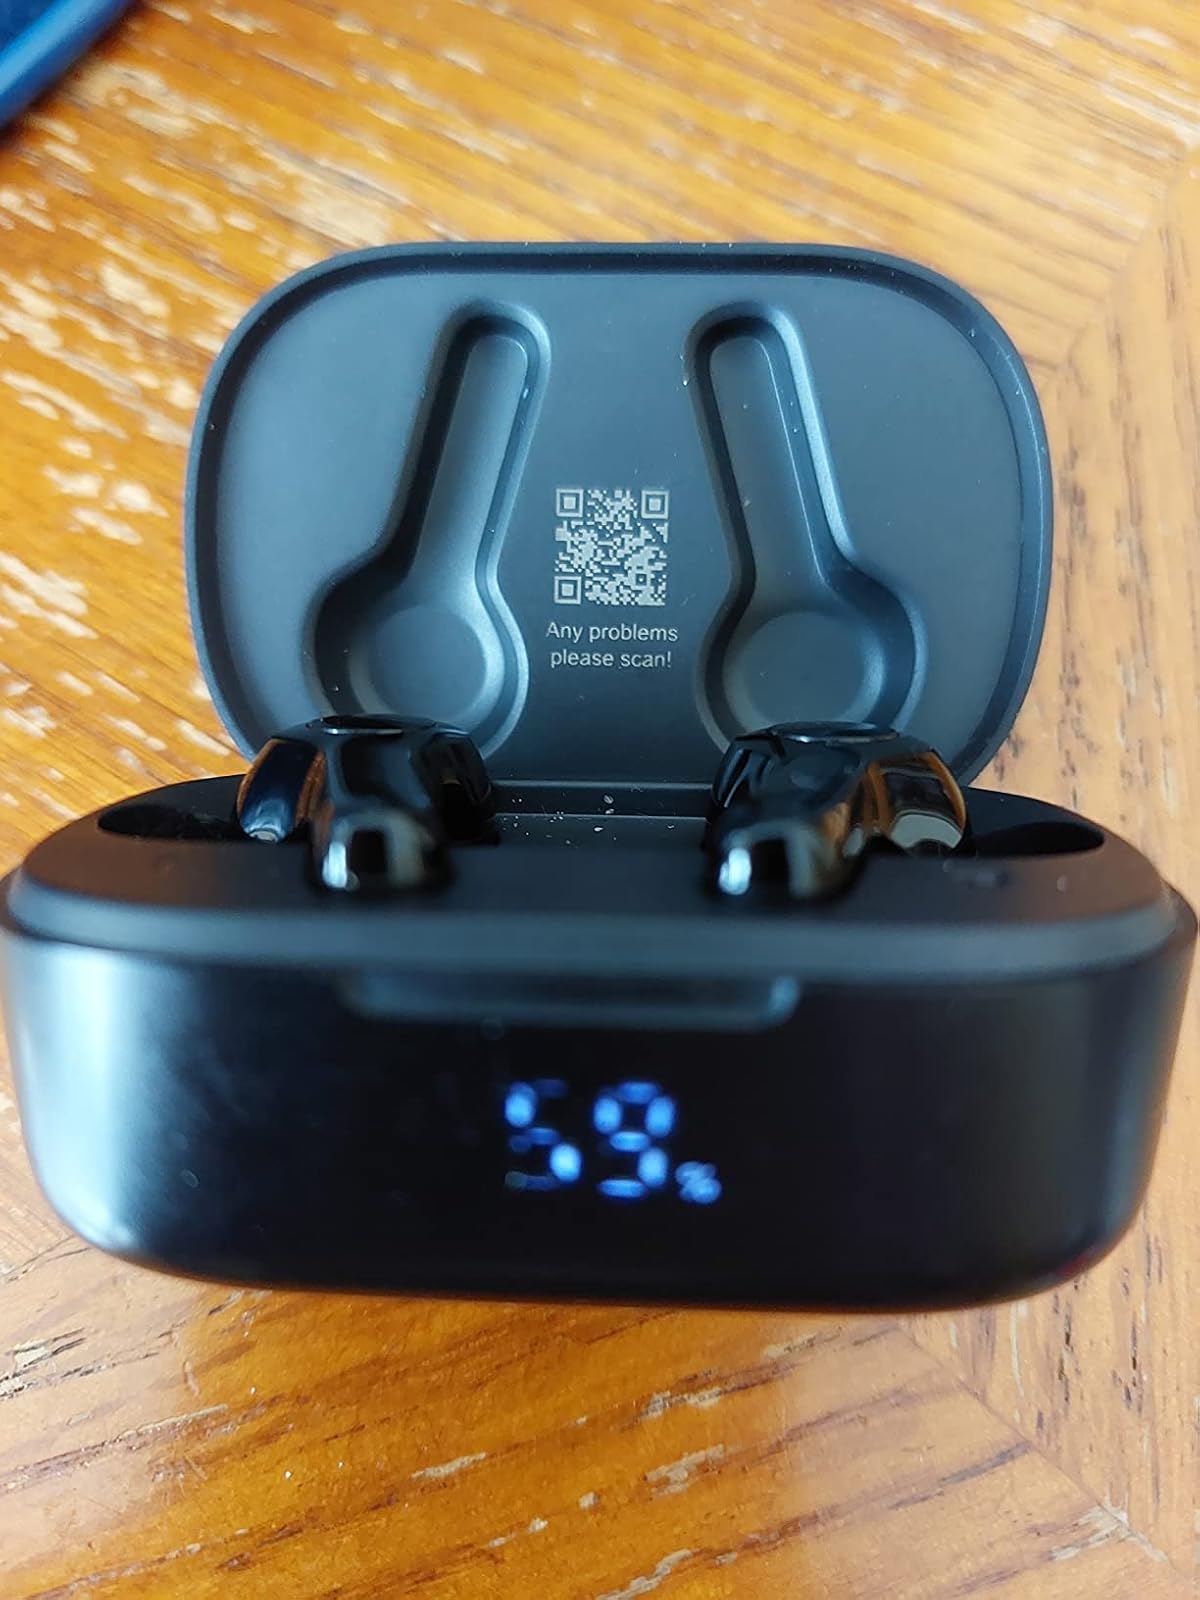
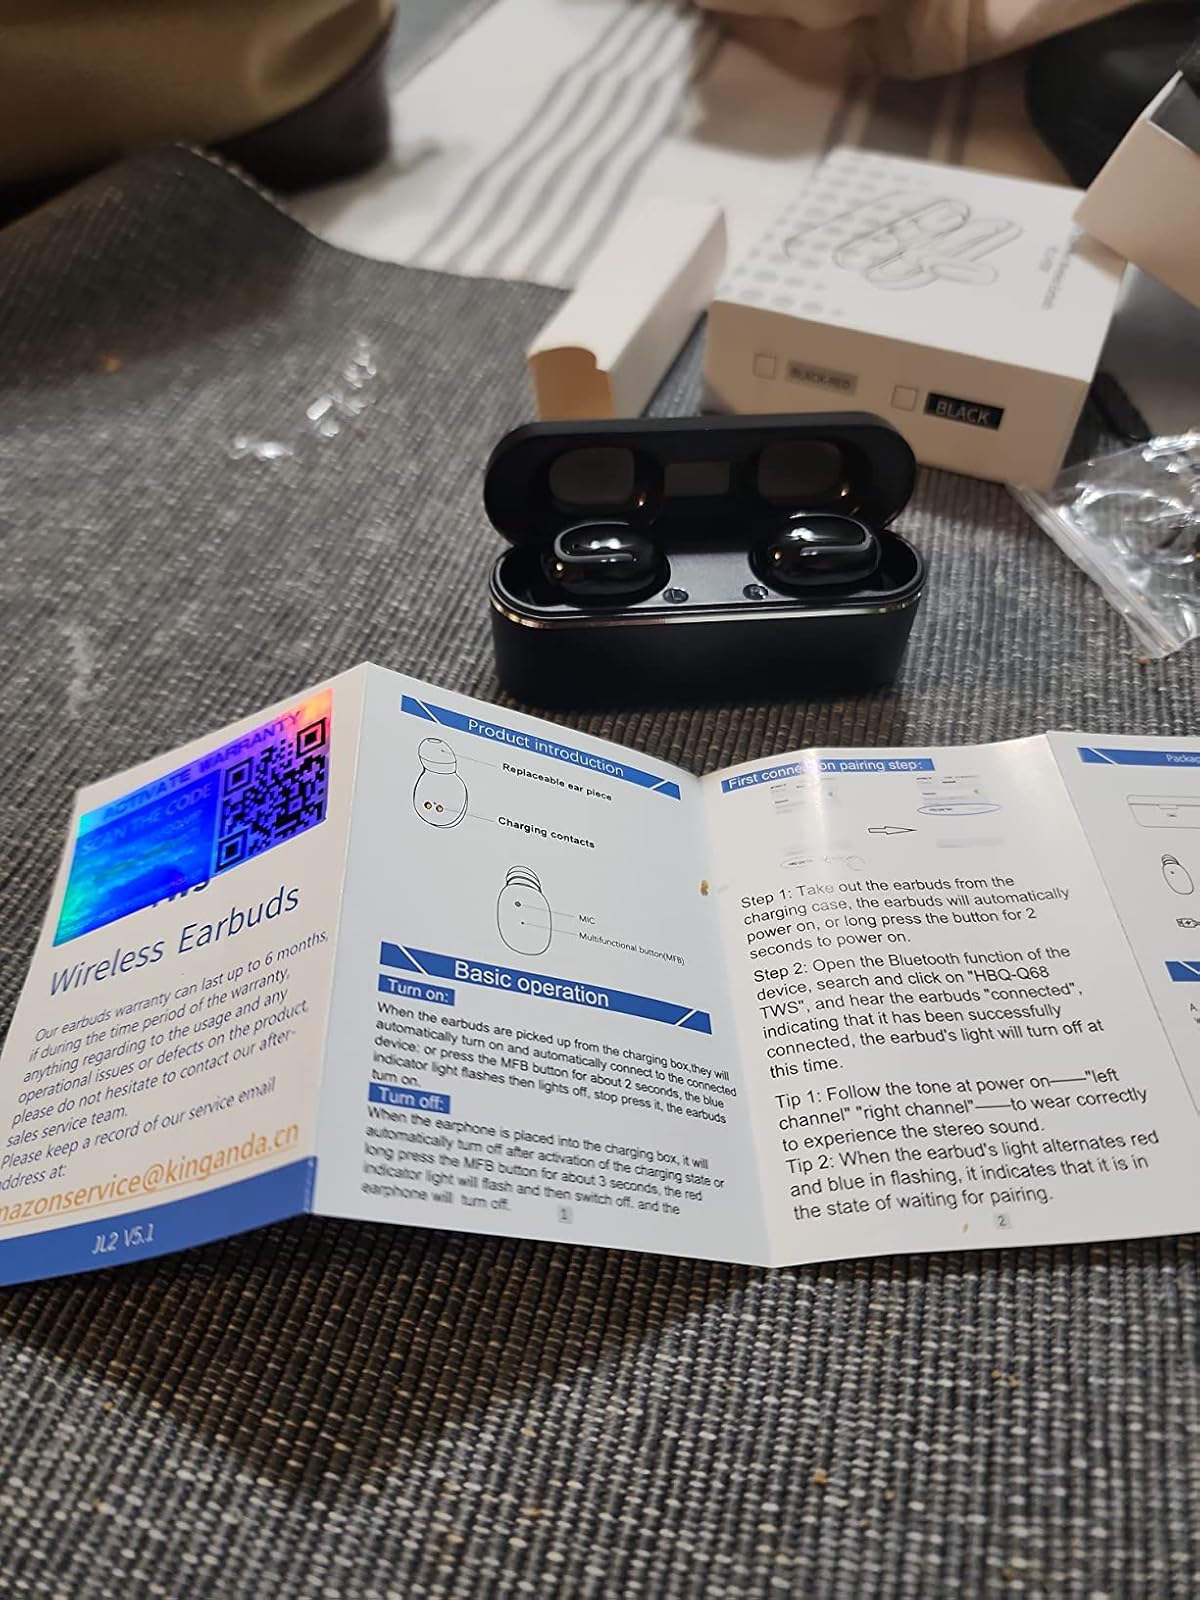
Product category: earbuds
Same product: no